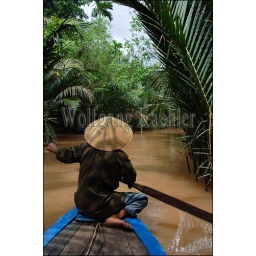
Vietnam, near saigon (Ho chi minh city), mekong river delta, woman with cone hats (Non la) In boat